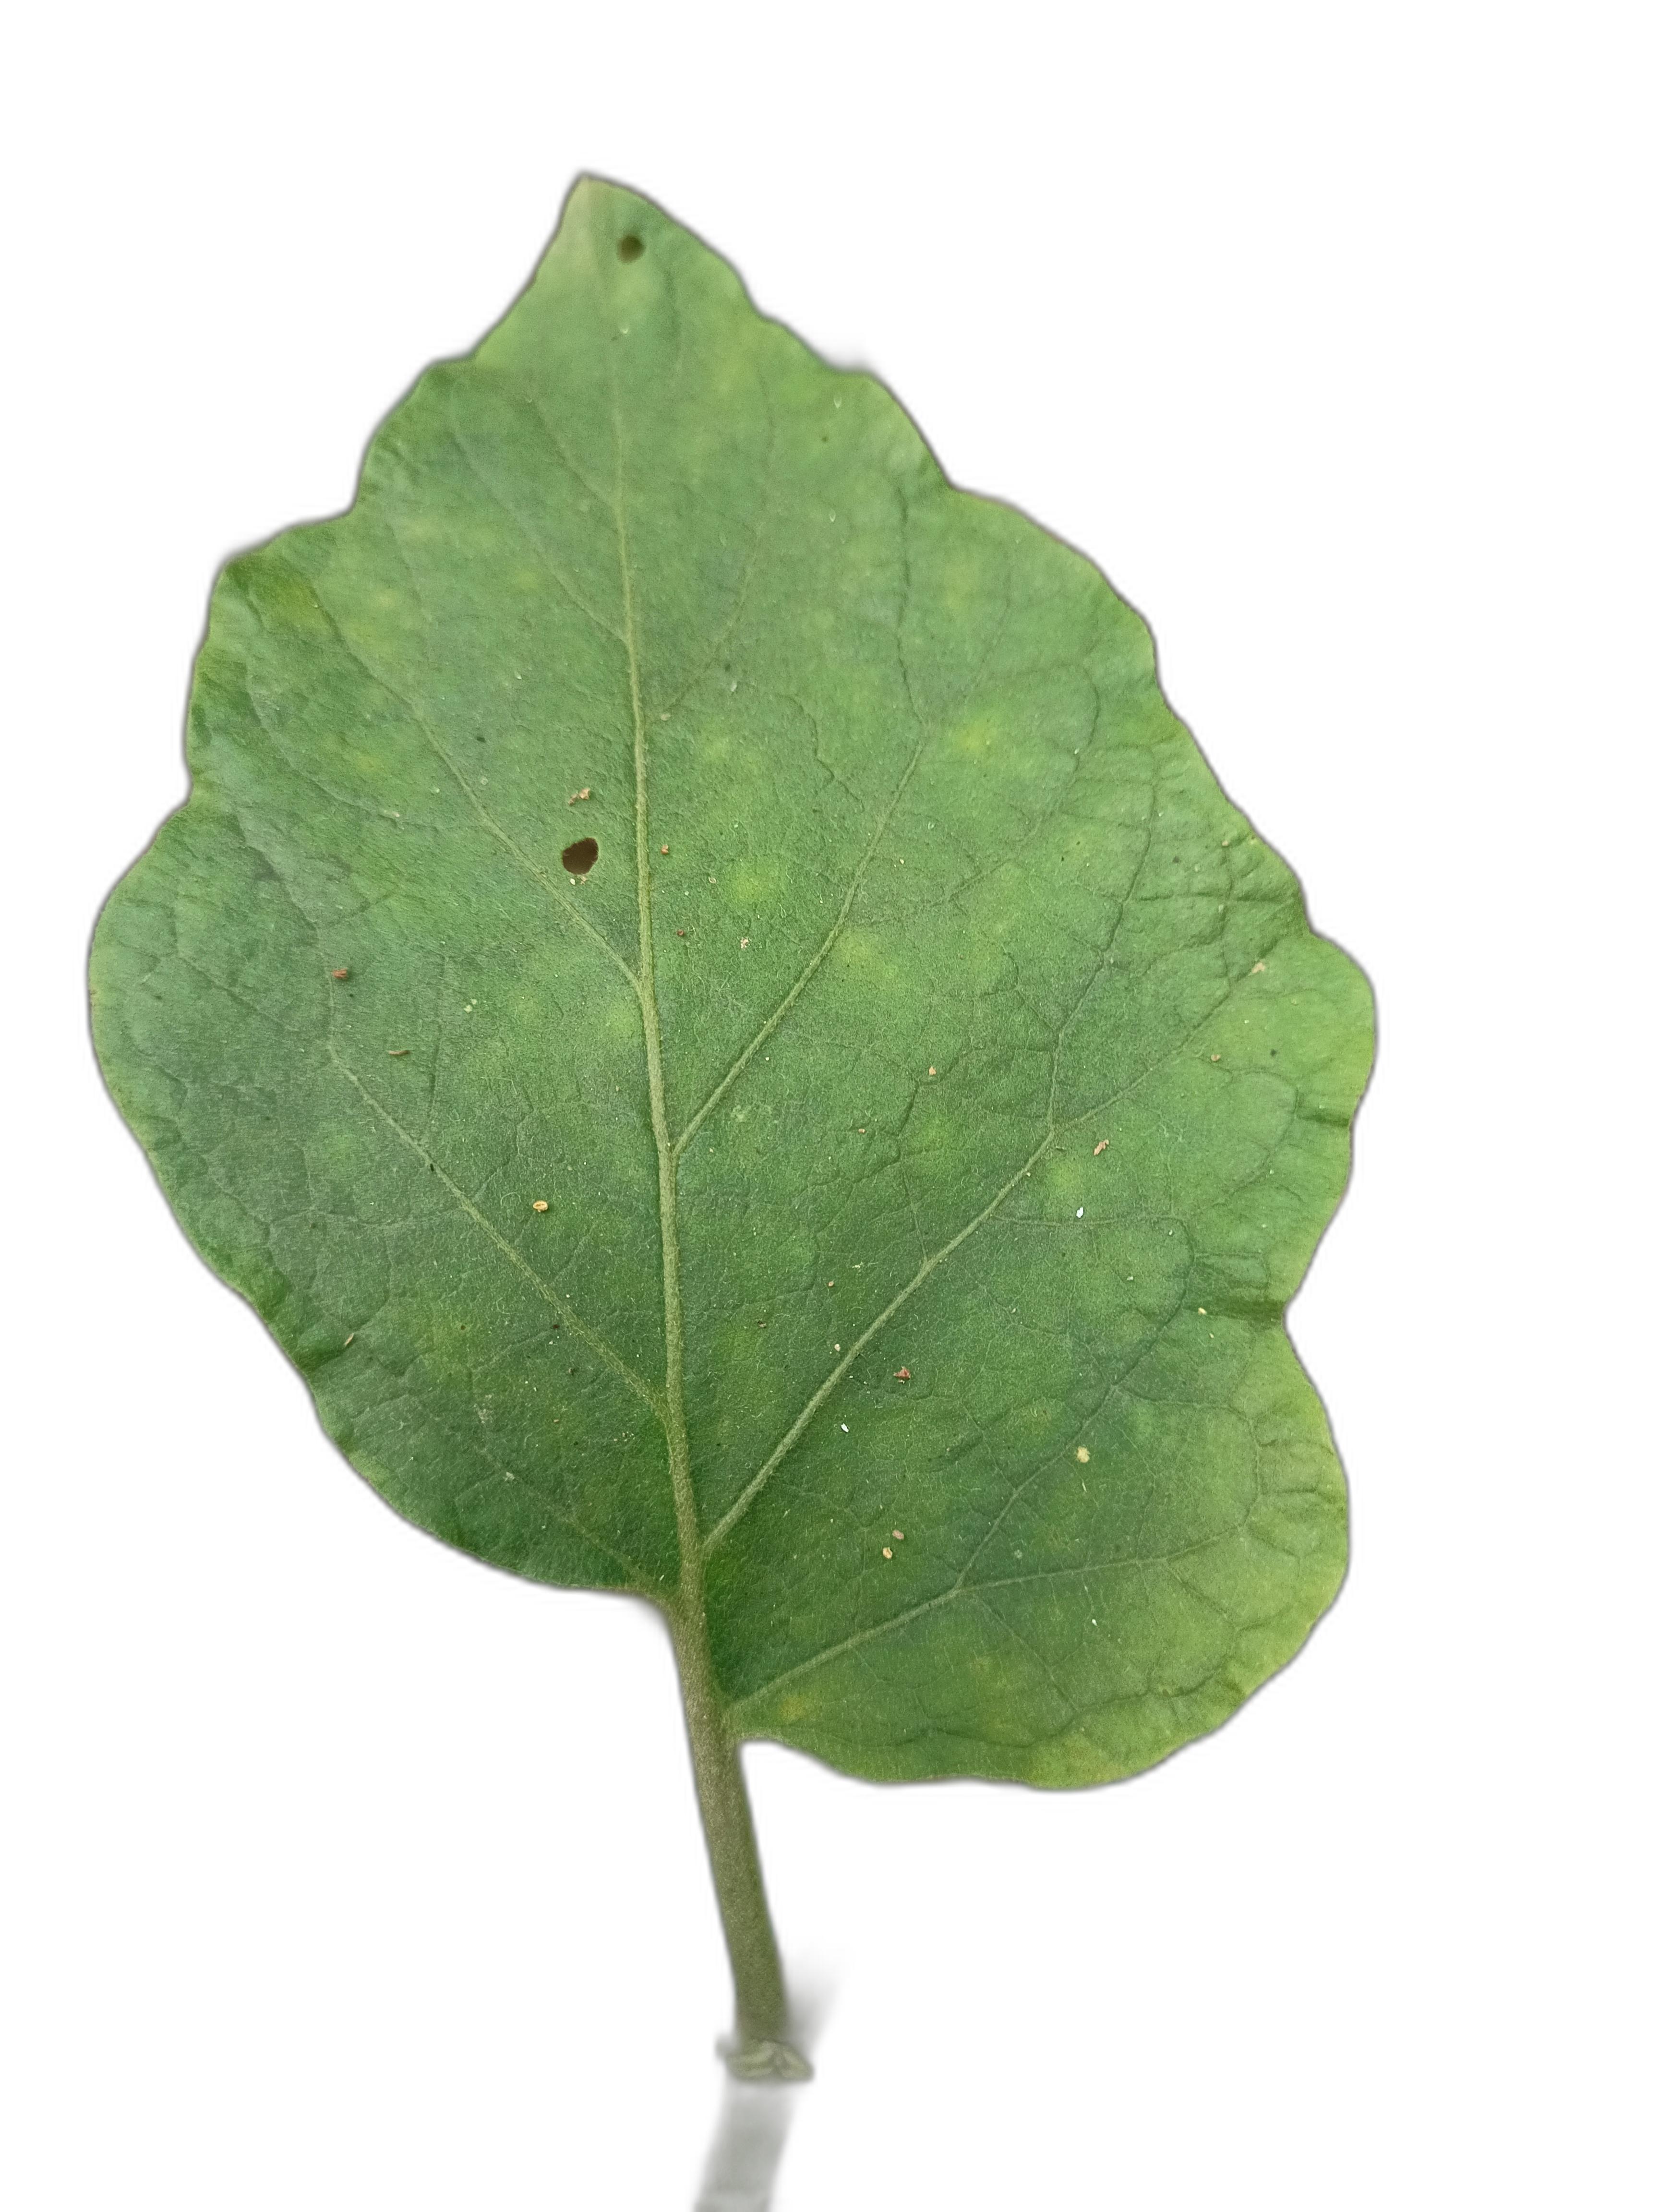
Label: Healthy Leaf